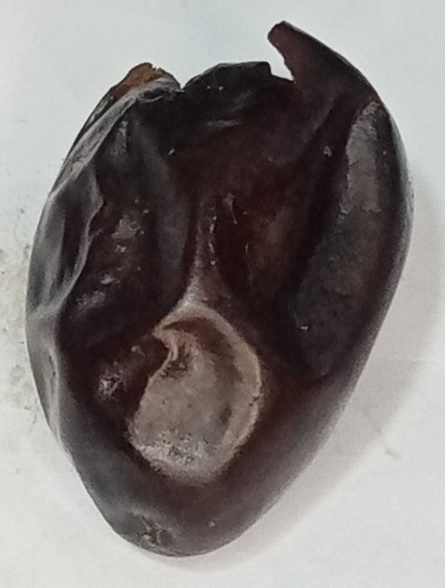
Variety: kupro
Size: large
Grade: grade-2